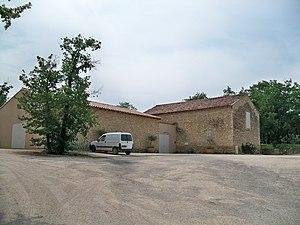
Chateau Unang à Malemort du Comtat (84)
Le château Unang est un domaine viticole, sis à Malemort-du-Comtat, dans l'aire de production de l'AOC ventoux. La propriété est situé sur l'emplacement de la villa Unango, citée au IXᵉ siècle dans le cartulaire de l’évêché de Carpentras.